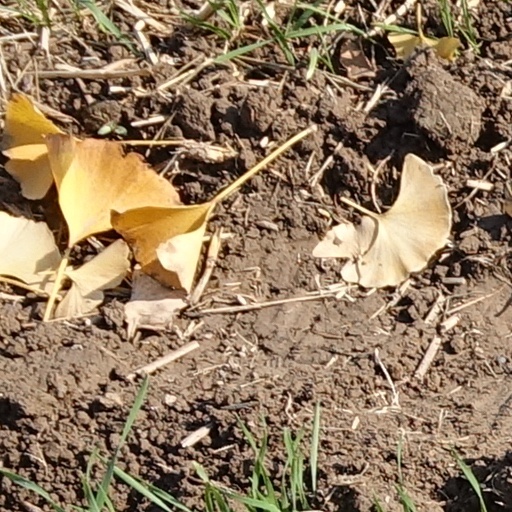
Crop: wheat